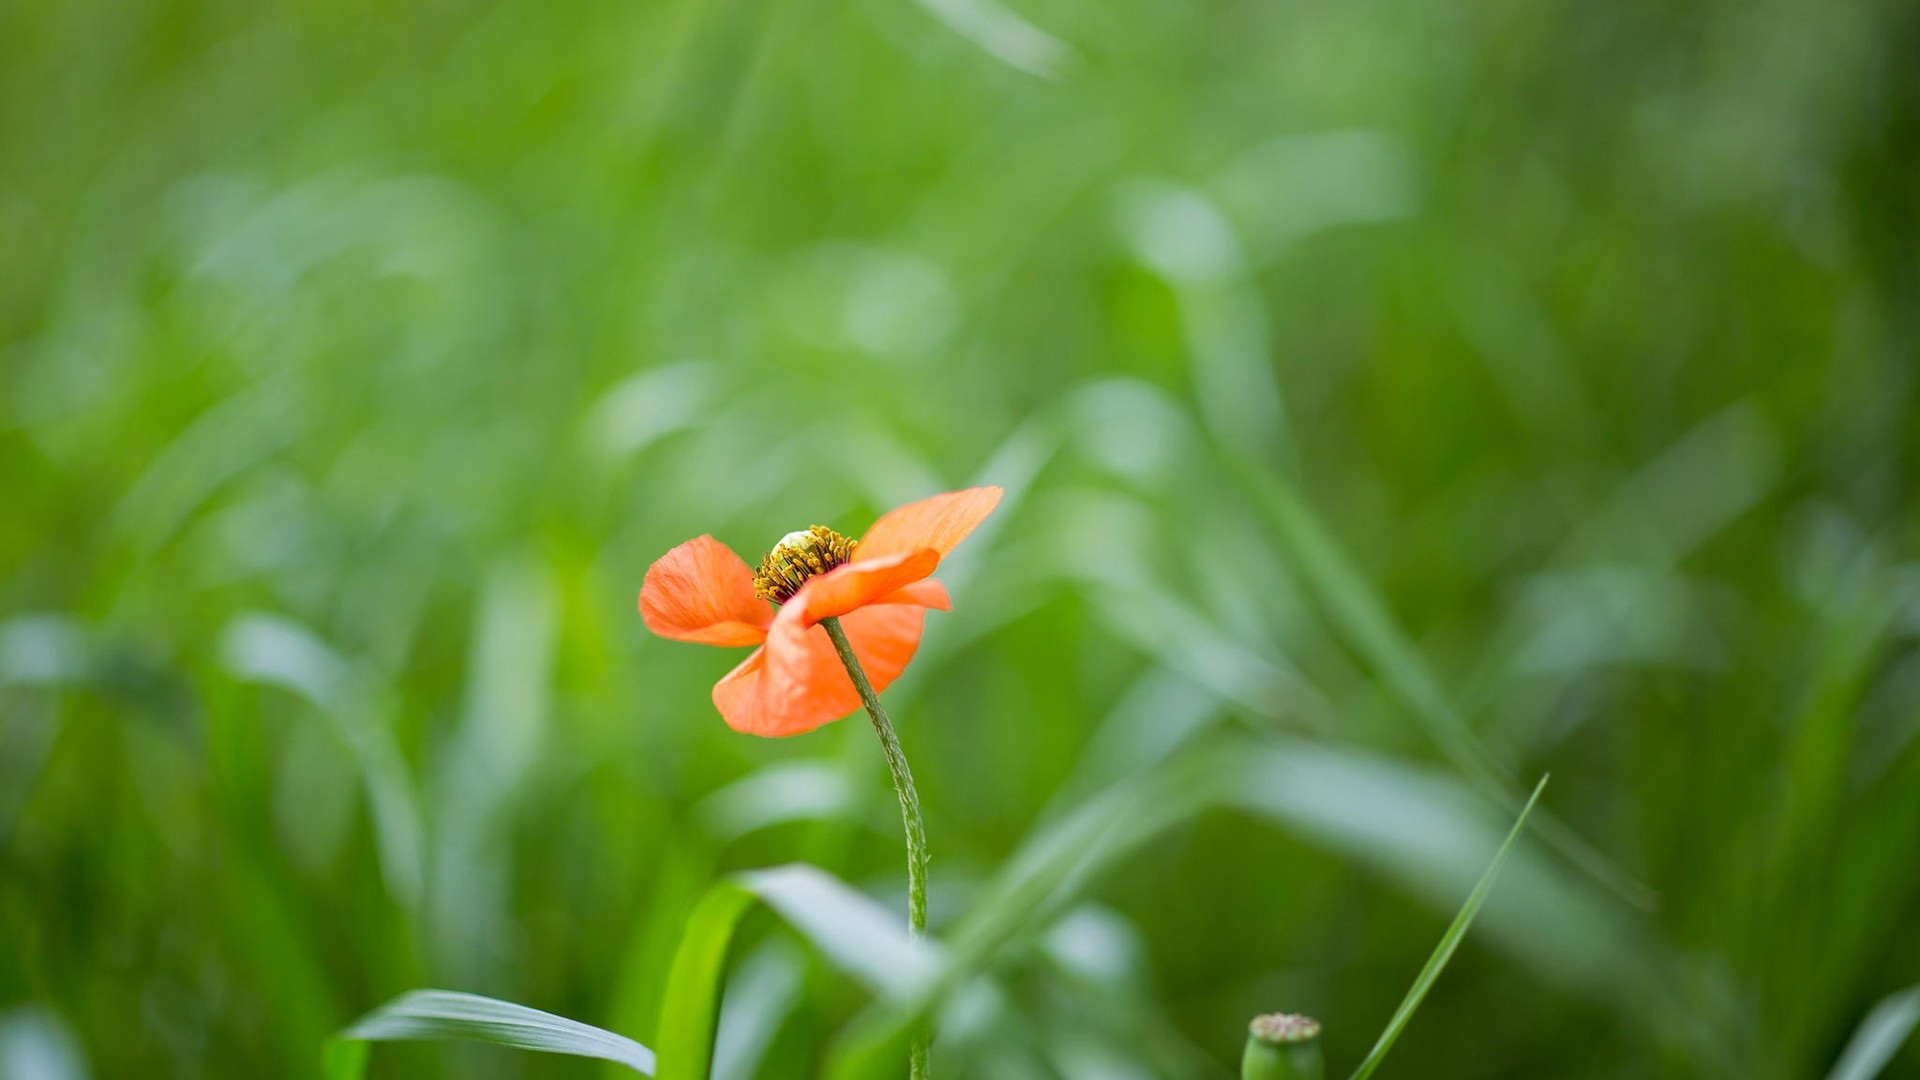
nature, grass, blossom, plant, lawn, photography, meadow, leaf, flower, green, insect, botany, flora, invertebrate, wildflower, close up, macro photography, green leaf, the leaves, flowering plant, grass family, plant stem, land plant